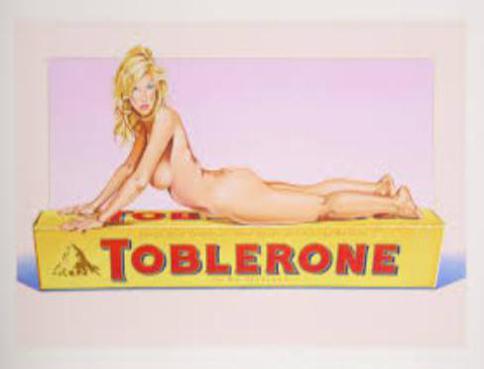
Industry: Food